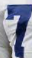
Number: 7